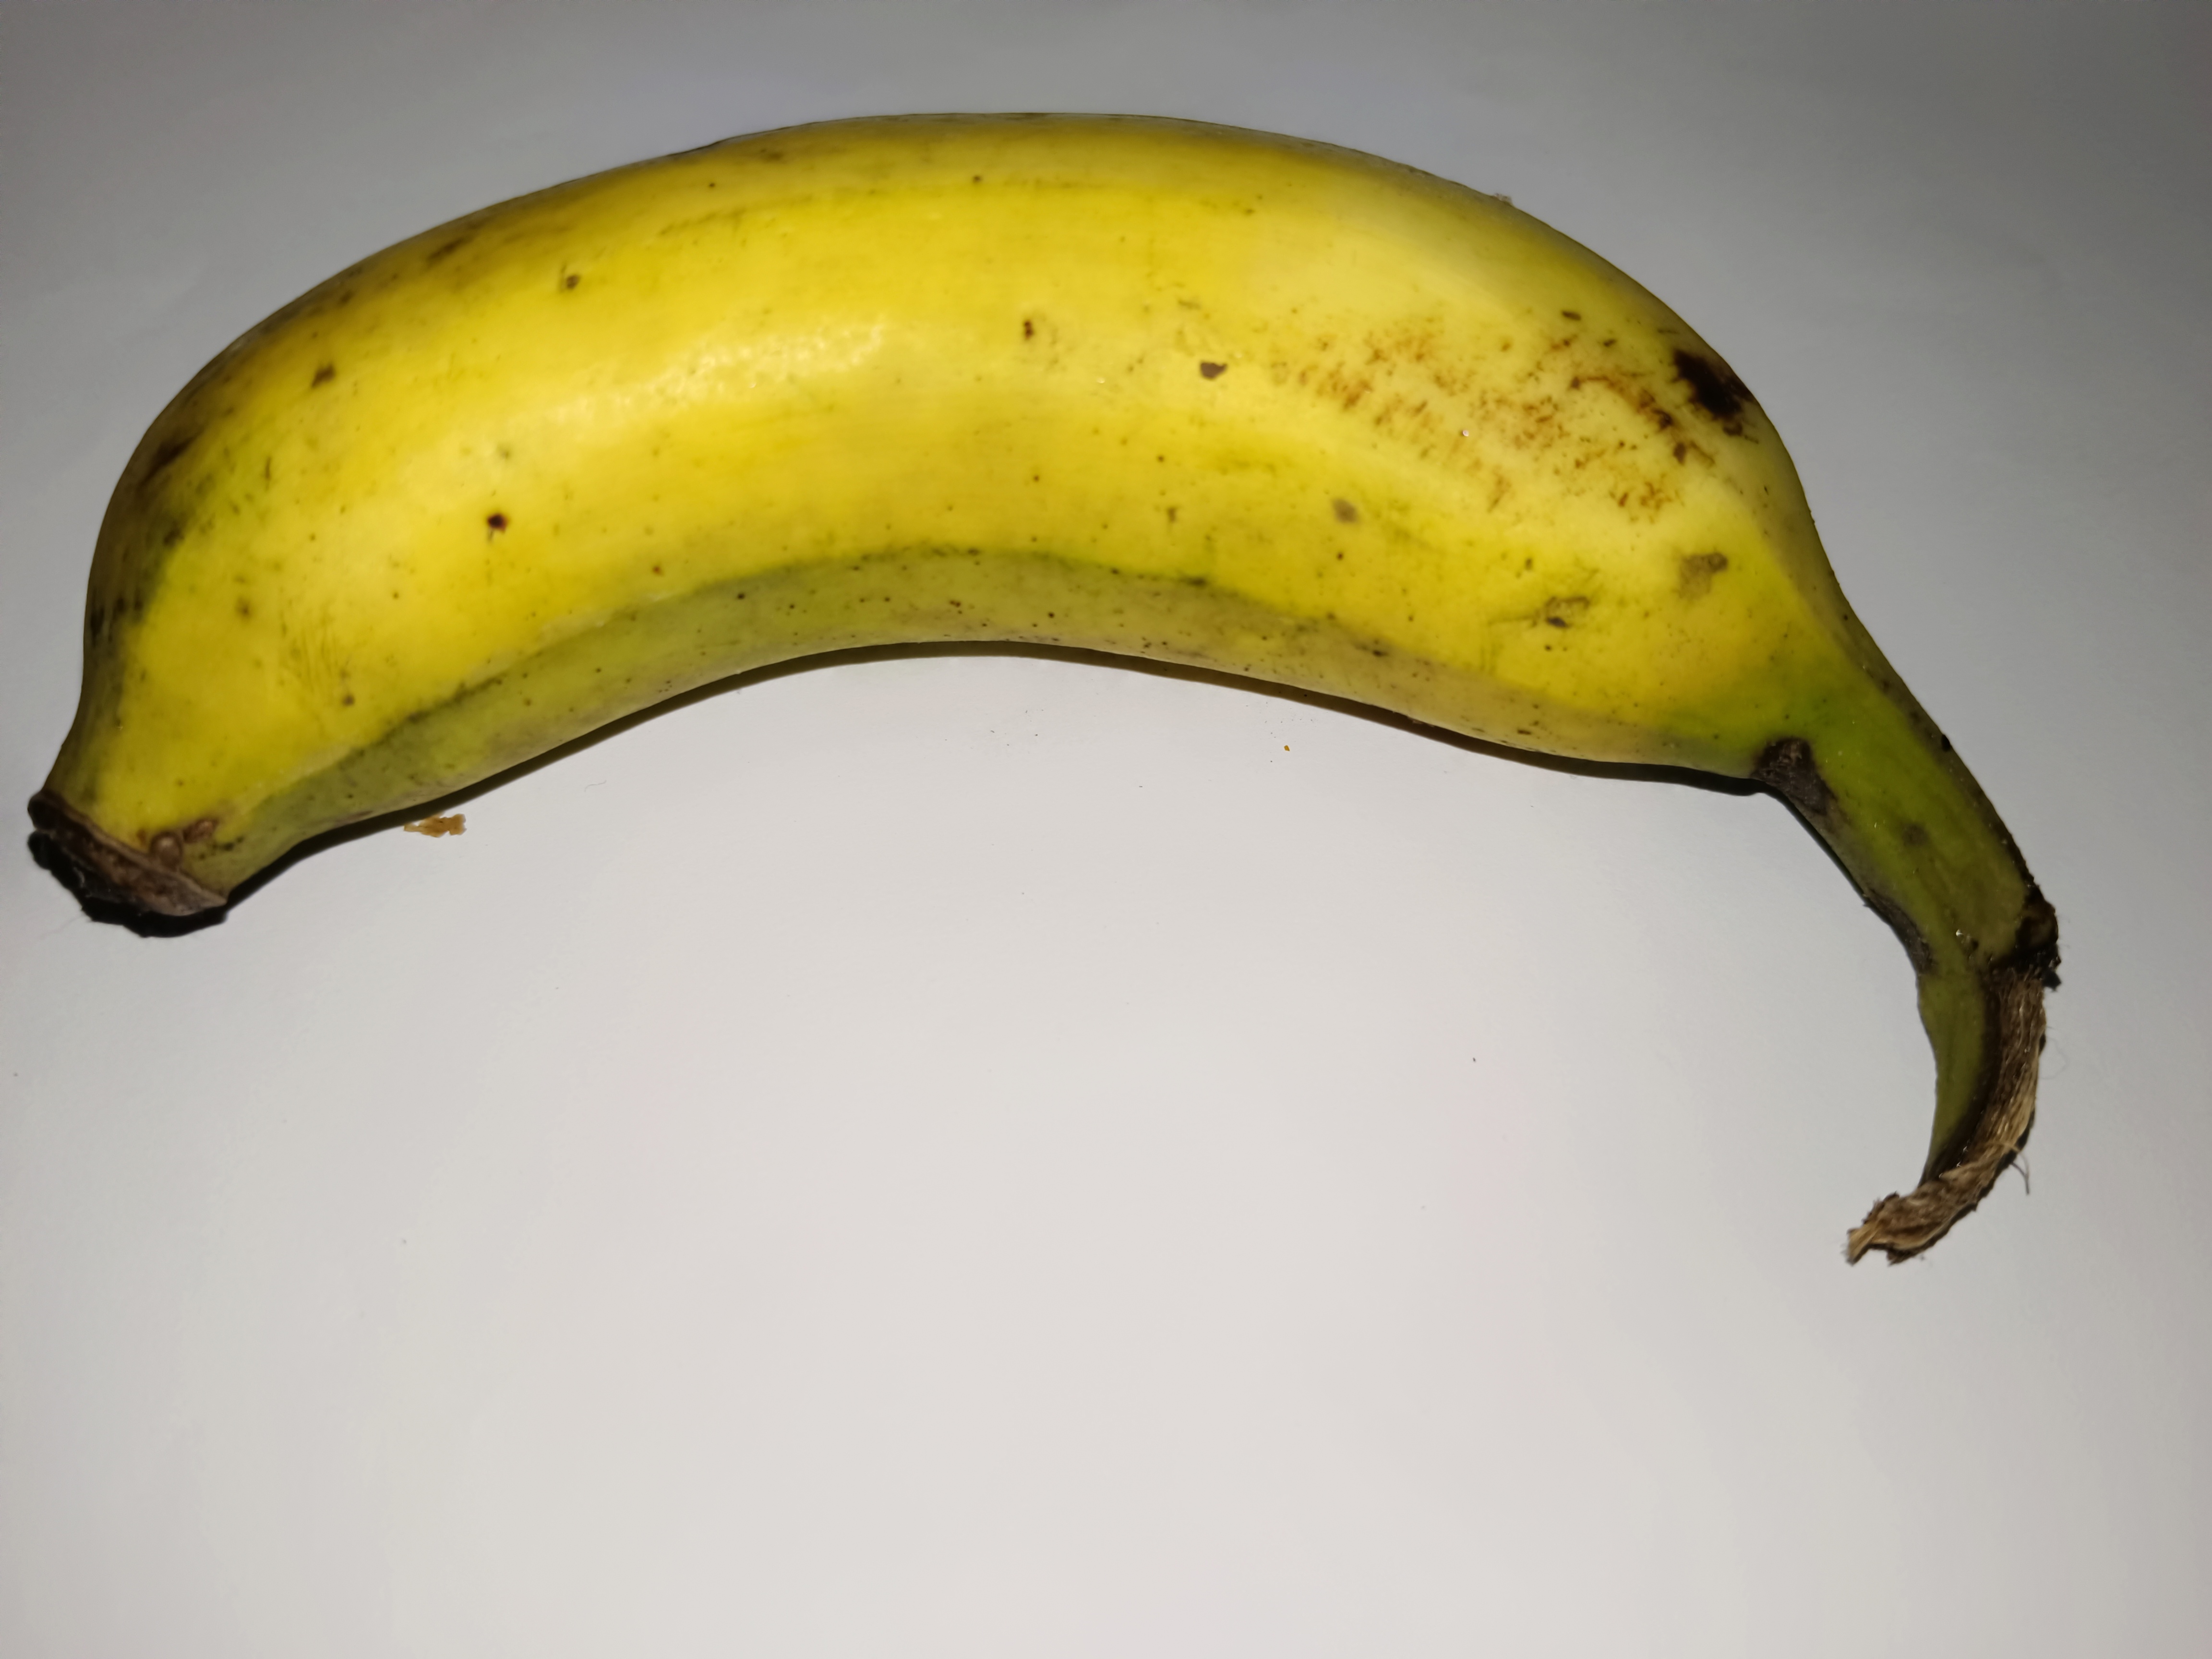
Banana variety: Shobri